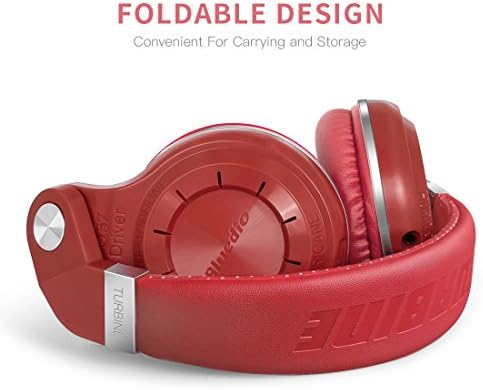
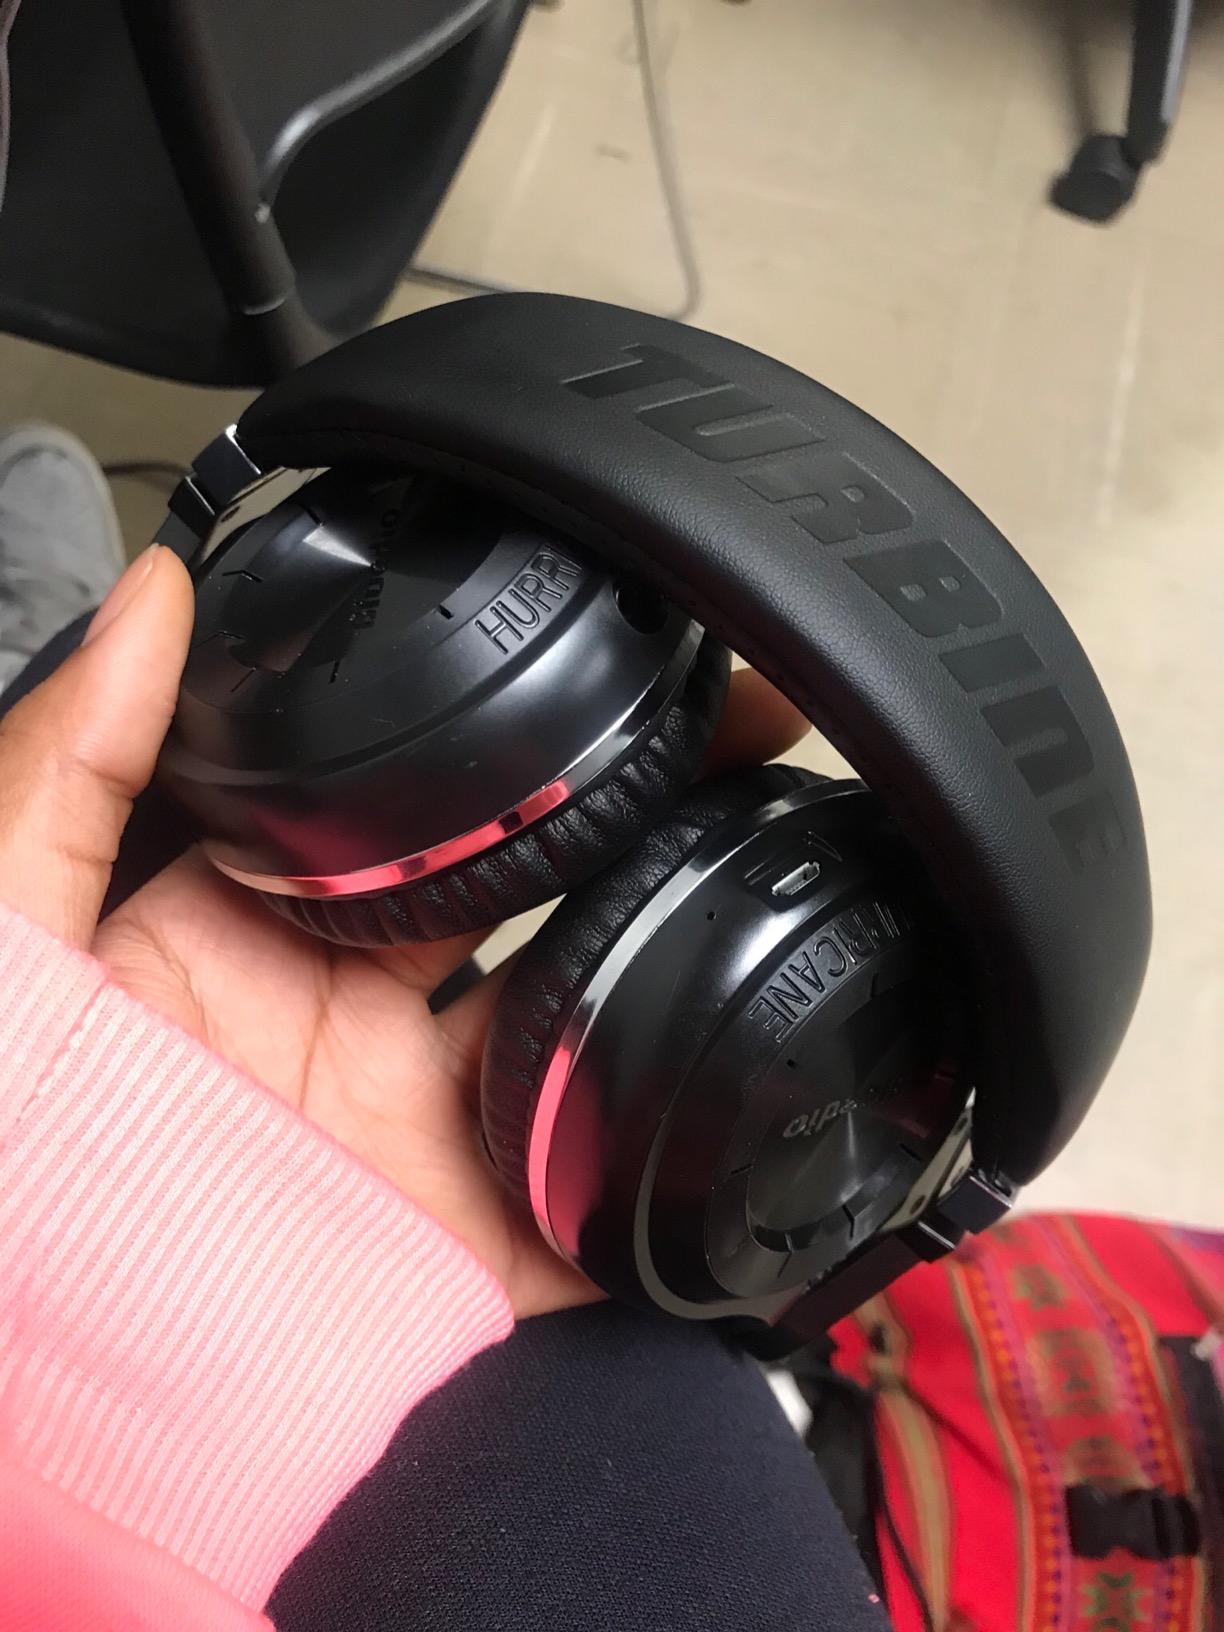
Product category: headphones
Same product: no